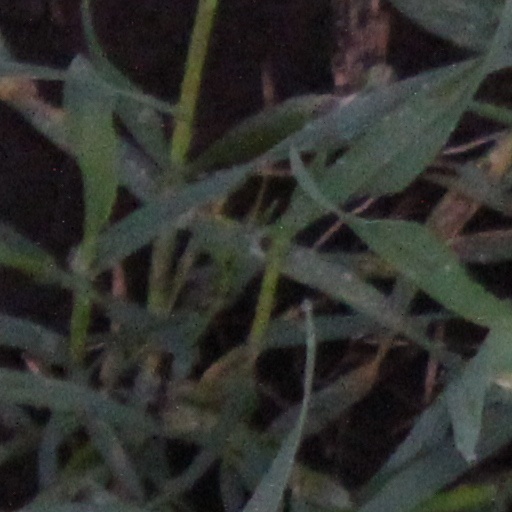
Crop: wheat